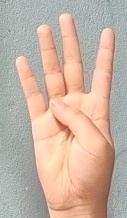
ASL sign: 4